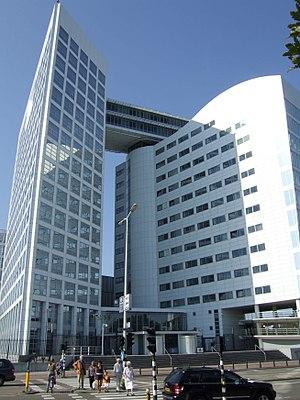
La crise de violence au Kenya est née à la suite de l'élection présidentielle du 27 décembre 2007. Un bilan de la police du 25 février 2008 fait état de plus de 1 500 morts depuis le déclenchement des violences. Le conflit a également fait environ 300 000 déplacés.
Luis Moreno-Ocampo, né le 4 juin 1952 à Buenos Aires, est un juriste argentin, premier procureur de la Cour pénale internationale, son mandant s'étendant entre le 16 juin 2003 et le 16 juin 2012, date à laquelle Fatou Bensouda lui succède.